Olympus Geological History Museum

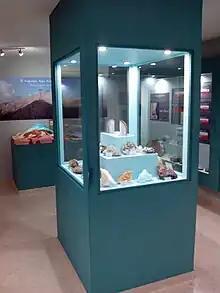
View inside the museum

The Olympus Geological History Museum ("Mouseio Geologikis Istorias Olympou") is a geological museum in the town of Leptokarya at the foot of Mount Olympus in northern Greece. It presents in several exhibition rooms, rocks and minerals from the region and fossils from the Olympus and from the surrounding area. It was established with the help of the Geology faculty of the Aristotle University of Thessaloniki.